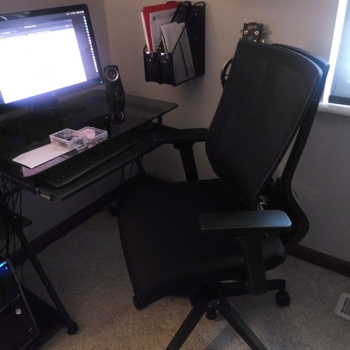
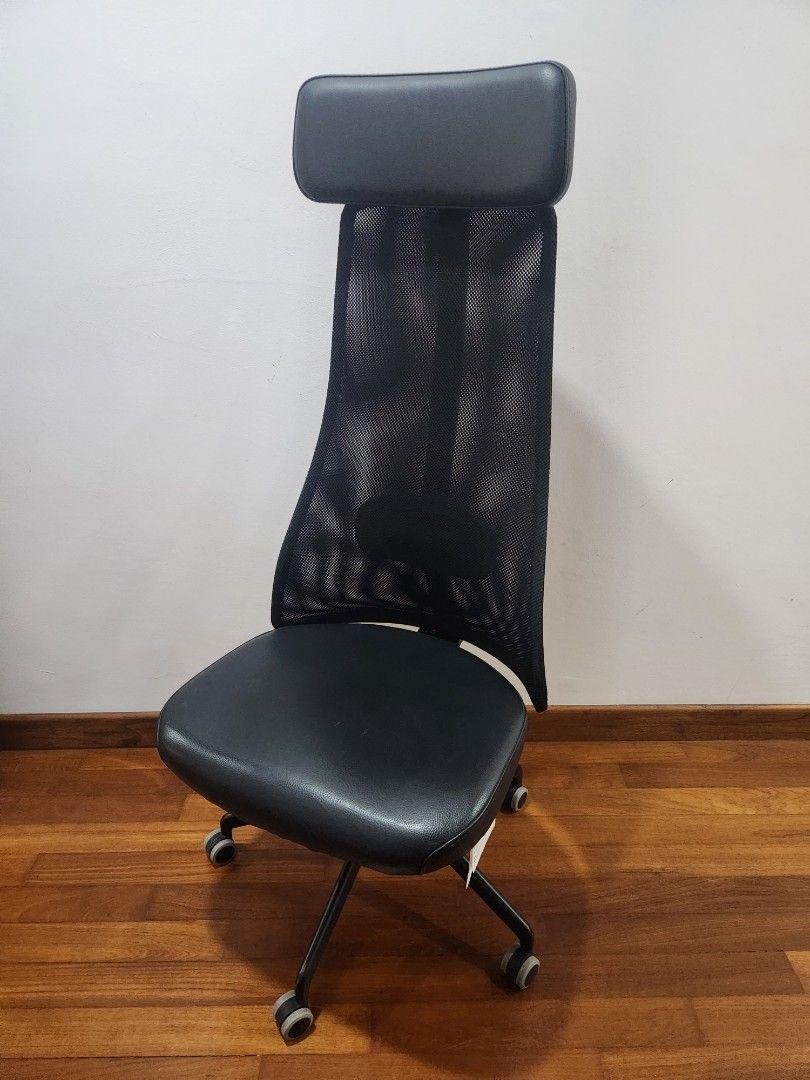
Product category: items_chair
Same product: no